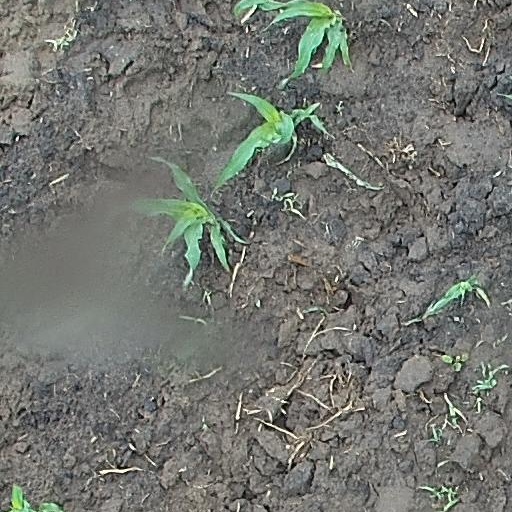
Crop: maize; corn